The Harvesters (film)

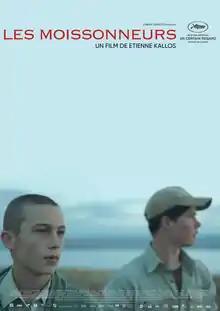
Film poster

The Harvesters is a 2018 internationally co-produced drama film written and directed by Etienne Kallos. Set in rural South Africa, the film follows the coming of age of Janno, a shy 15-year-old farm boy who must contend with the arrival of a sudden new addition to the family and the desires this awakens within him.